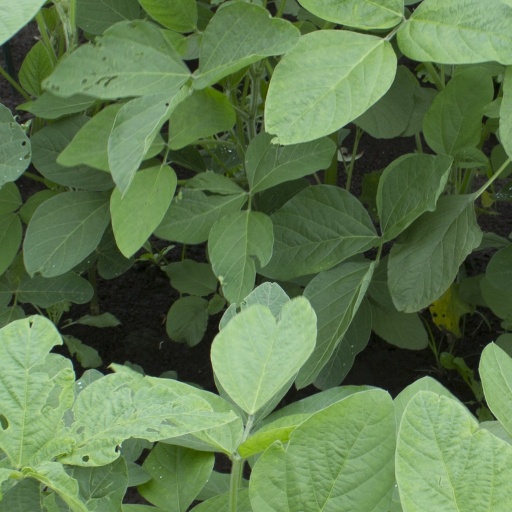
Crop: soybean